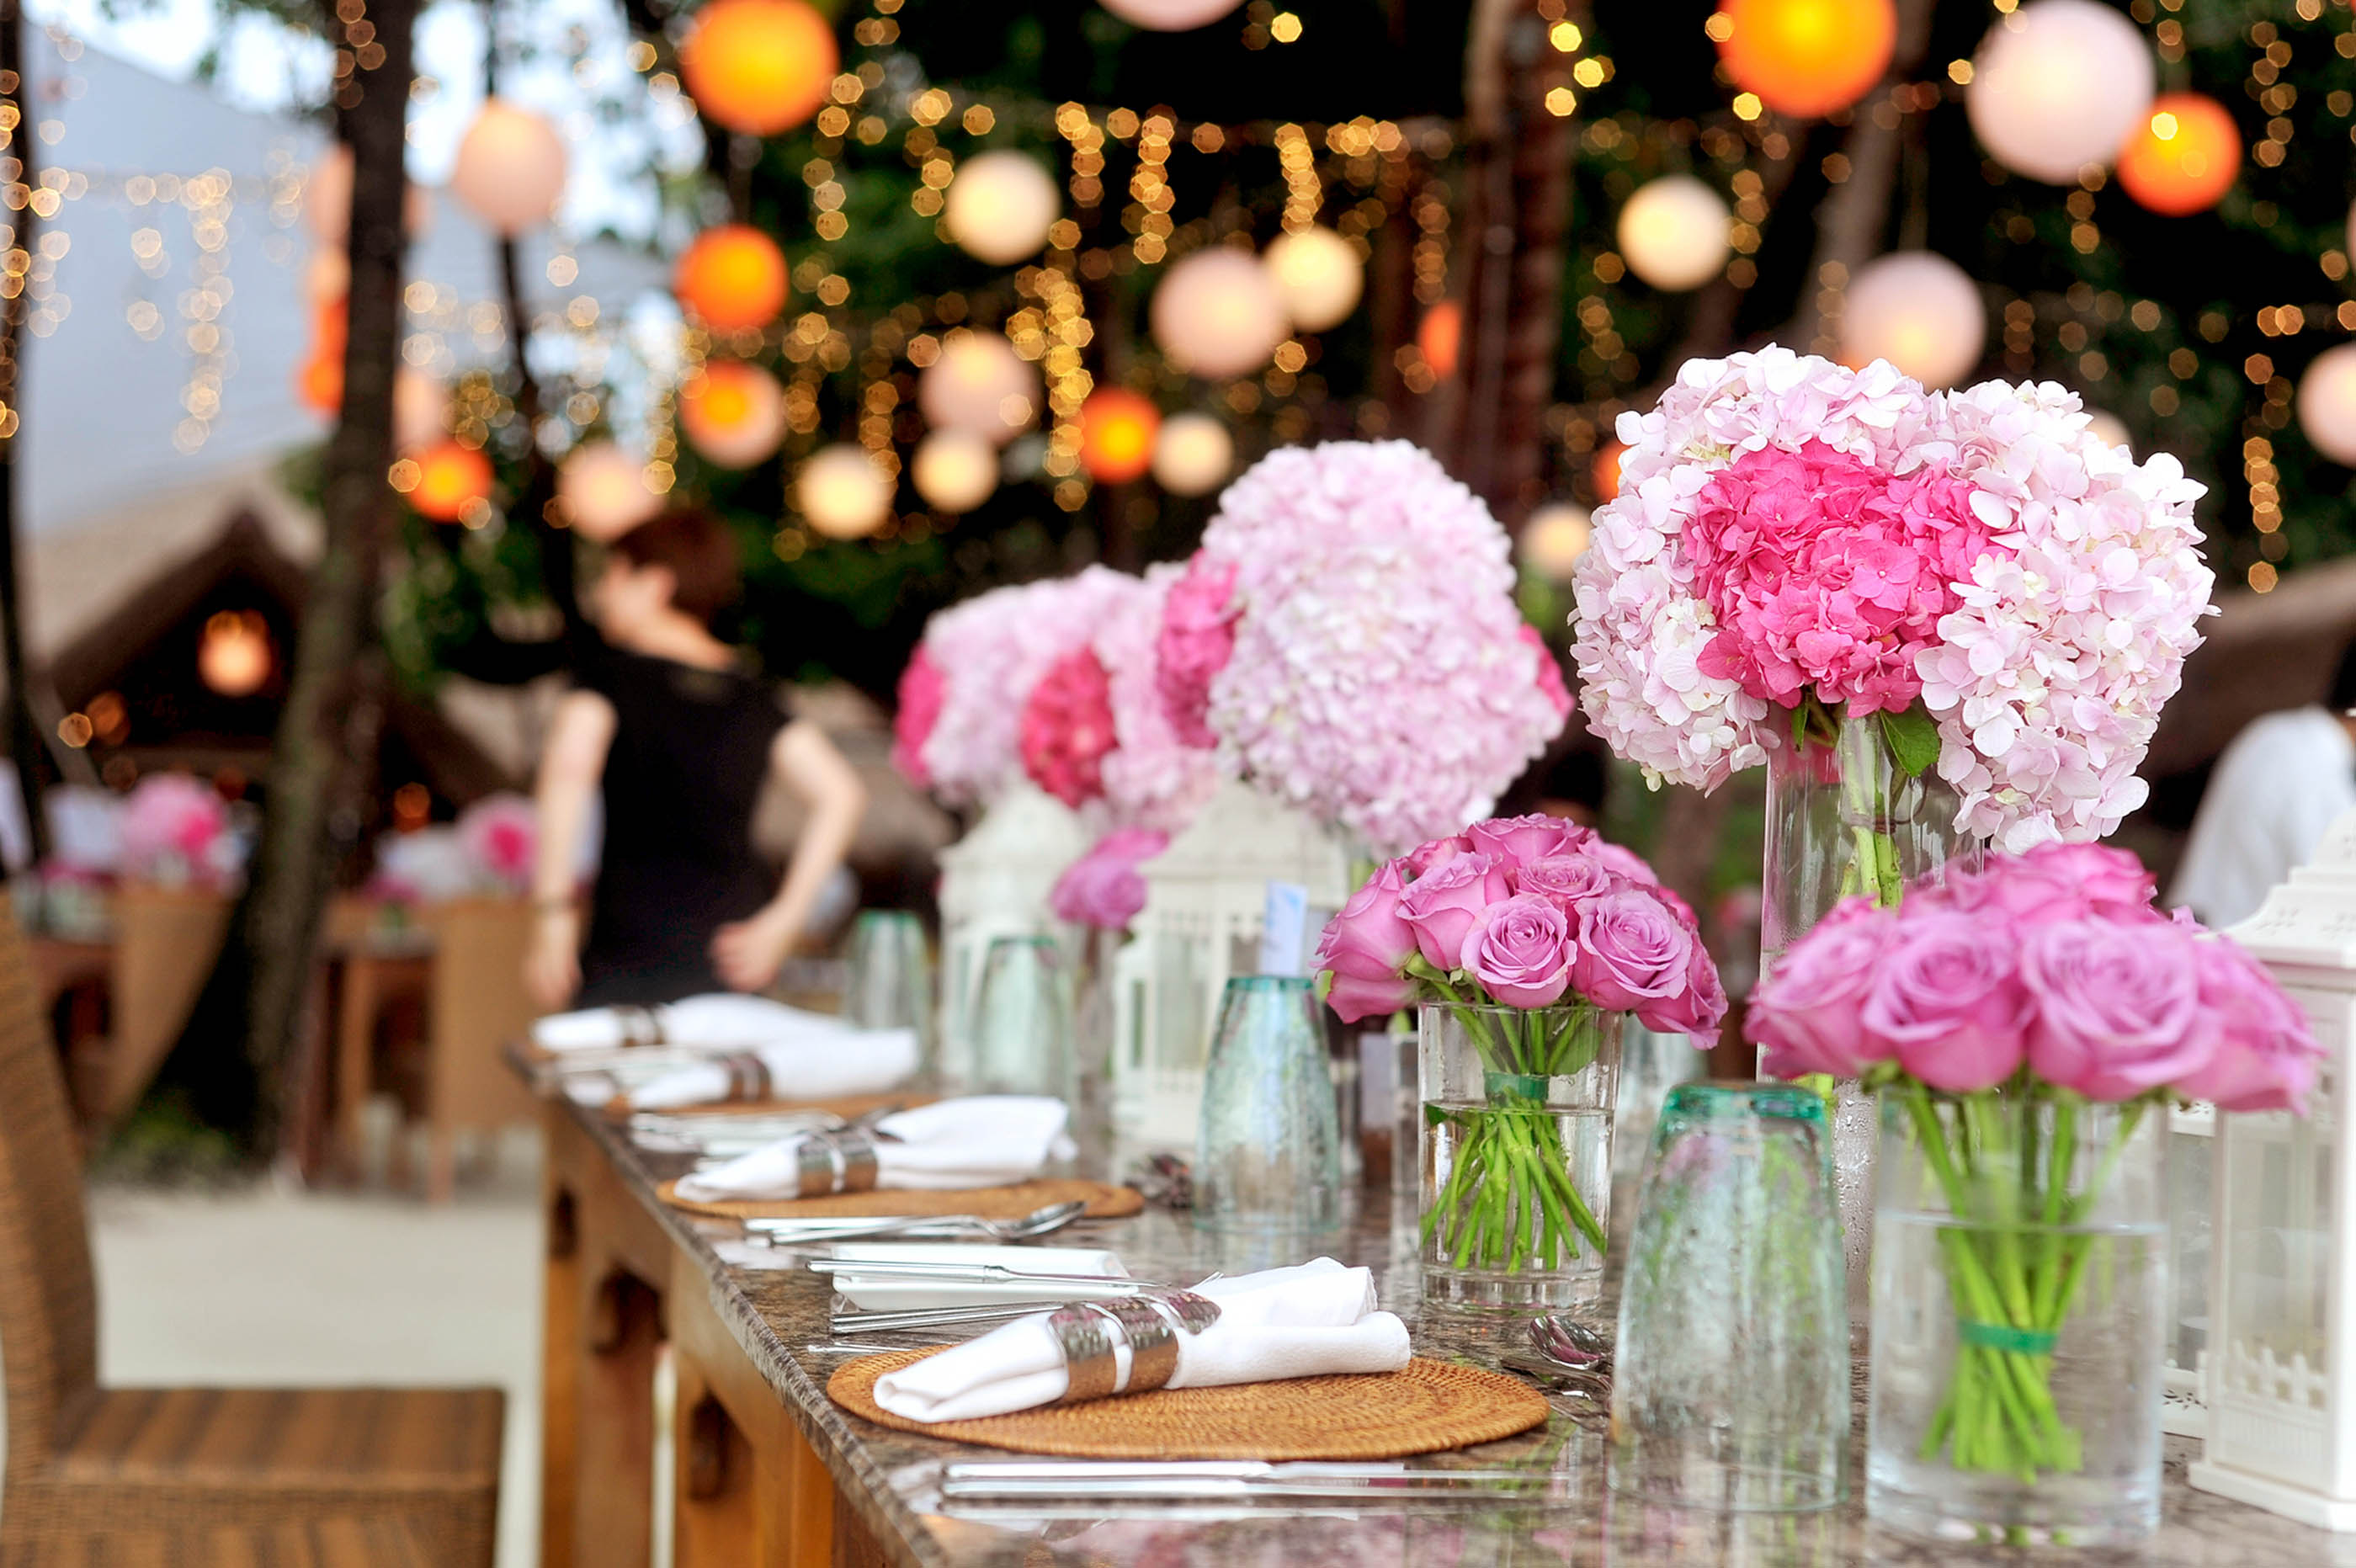
table, flower, glass, celebration, bouquet, vase, meal, colourful, color, set, colorful, pink, wedding, flower arrangement, flowers, aisle, roses, outdoors, ceremony, party, elegant, reception, decorations, floristry, fresh flowers, wedding reception, floral design, centrepiece, rehearsal dinner, flower arranging, table set up, Wedding Setup